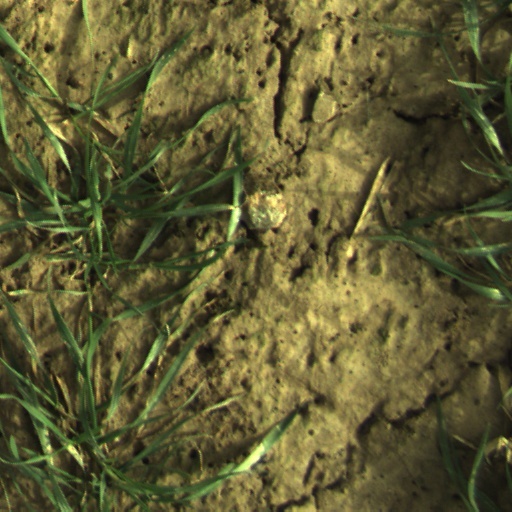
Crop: wheat